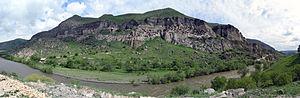
Vardzia est un ensemble monastique troglodytique du XIIᵉ siècle, qui constitue un monument artistique culturel géorgien. Le site se situe au sud de la Géorgie, sur la Montagne Erusheti à la rive gauche du fleuve Mtkvari et à trente kilomètres d'Aspindza. Ce chef-d’œuvre est entouré d'un réseau de forteresses, pour être utilisé, à cette époque, comme point d'appui en cas d'attaque par le sud.